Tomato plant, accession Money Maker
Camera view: horizontal (90 deg, fisheye); turntable rotation: 270 degrees
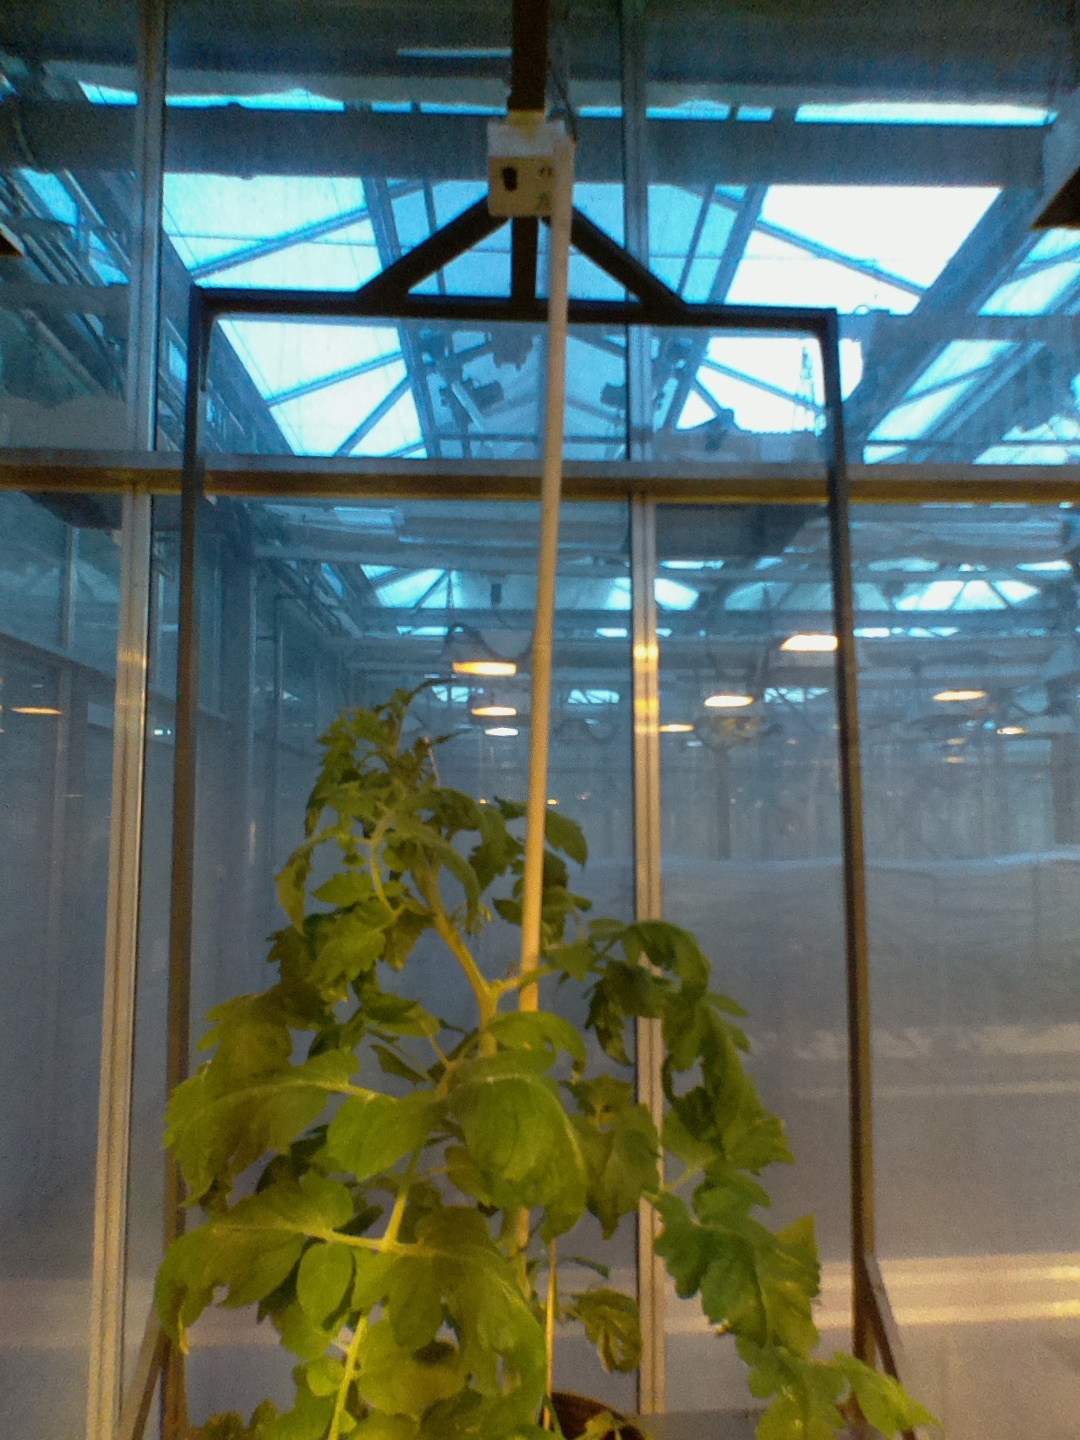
BBCH growth stage 65: Full flowering, 50%-60% of flowers open, first petals falling